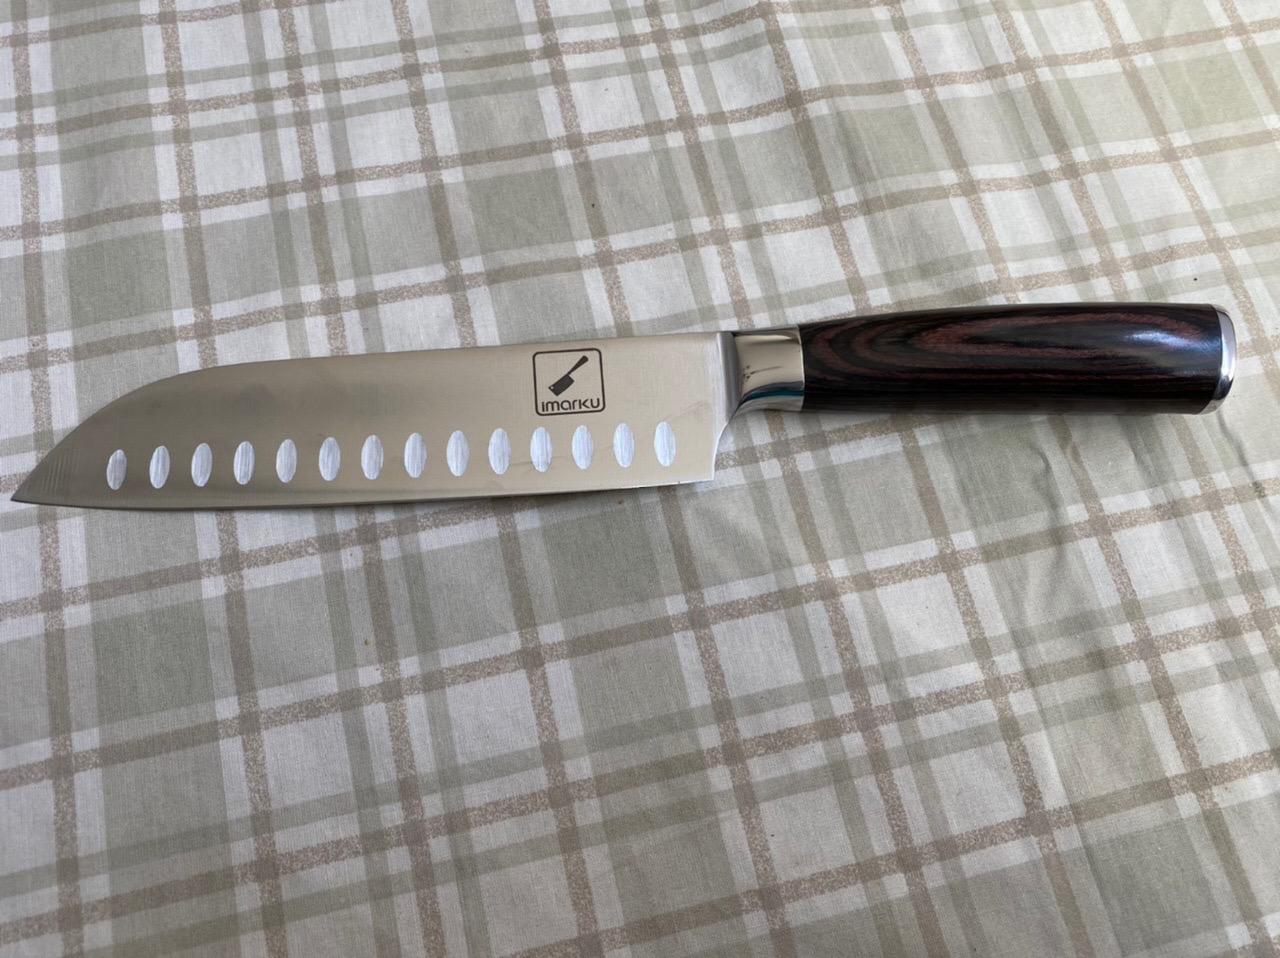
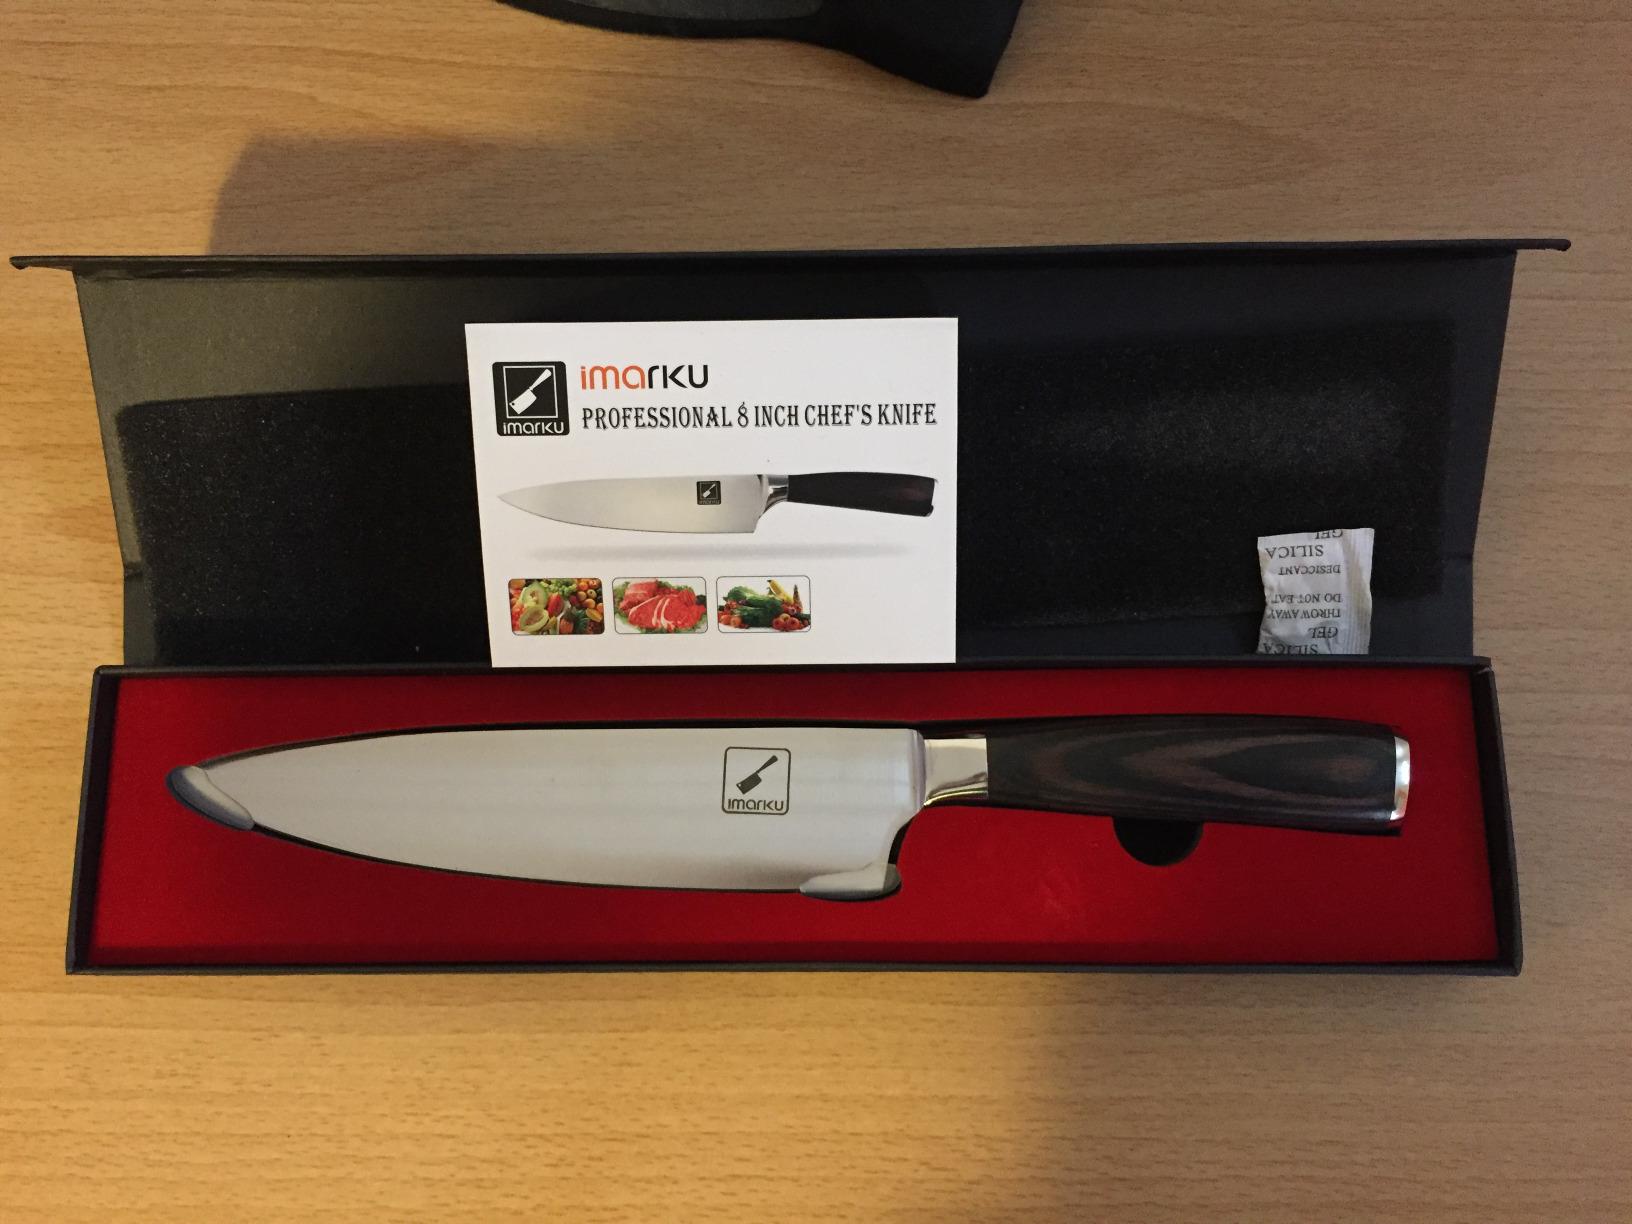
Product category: items_knife
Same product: no